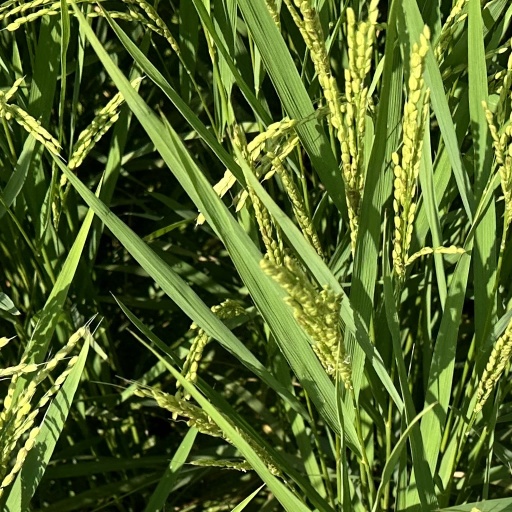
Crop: rice